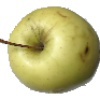
Label: Apple Golden 2